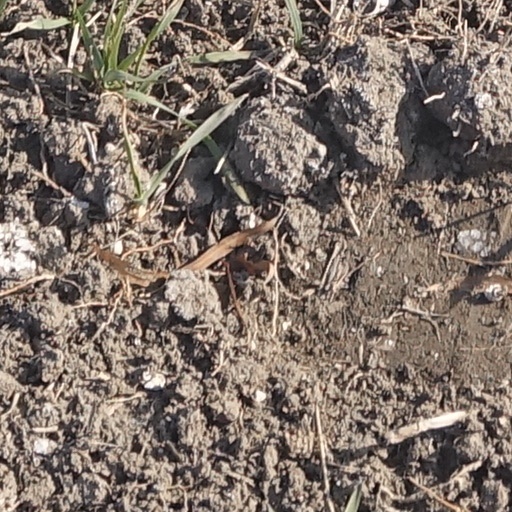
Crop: wheat